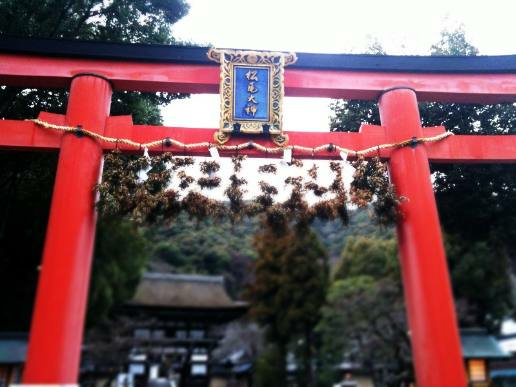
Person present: No